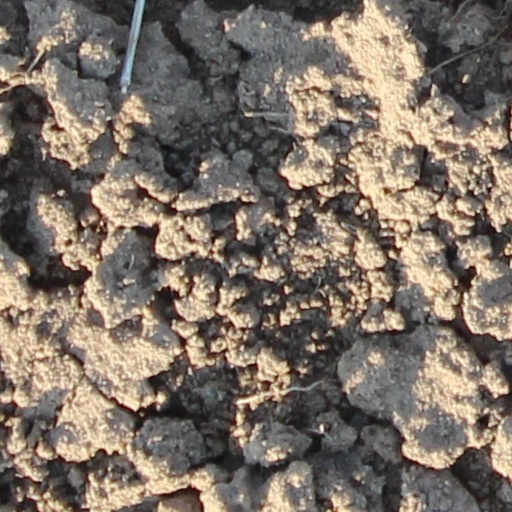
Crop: wheat